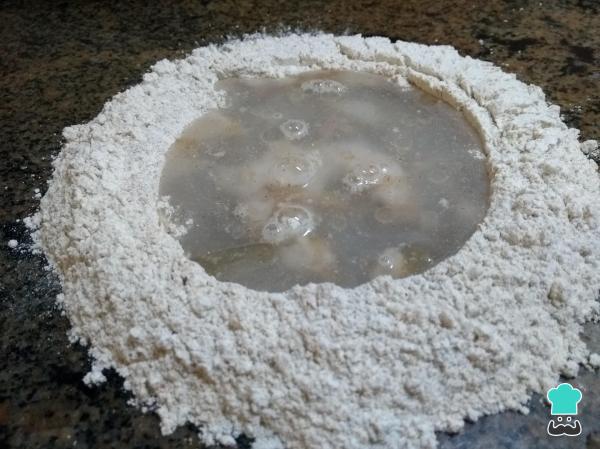
Seguidamente, en el centro debes agregar el aceite y casi toda el agua.